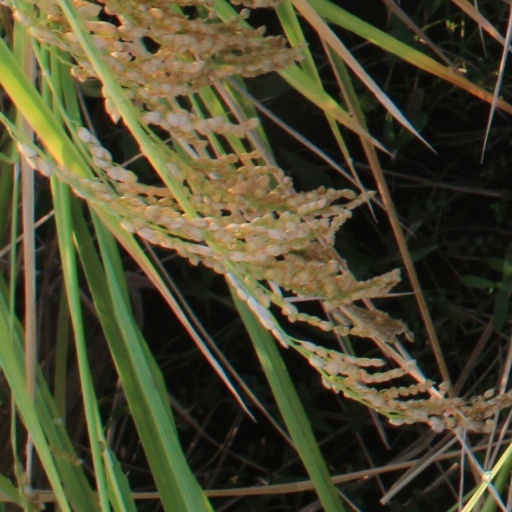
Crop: rice